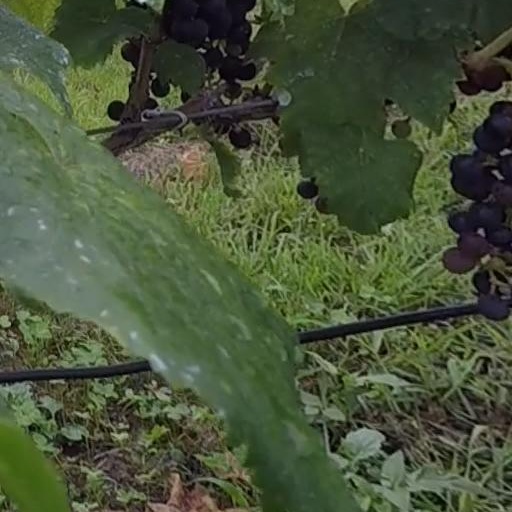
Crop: grape